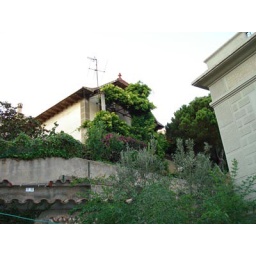
Lovely plants around neighboring house